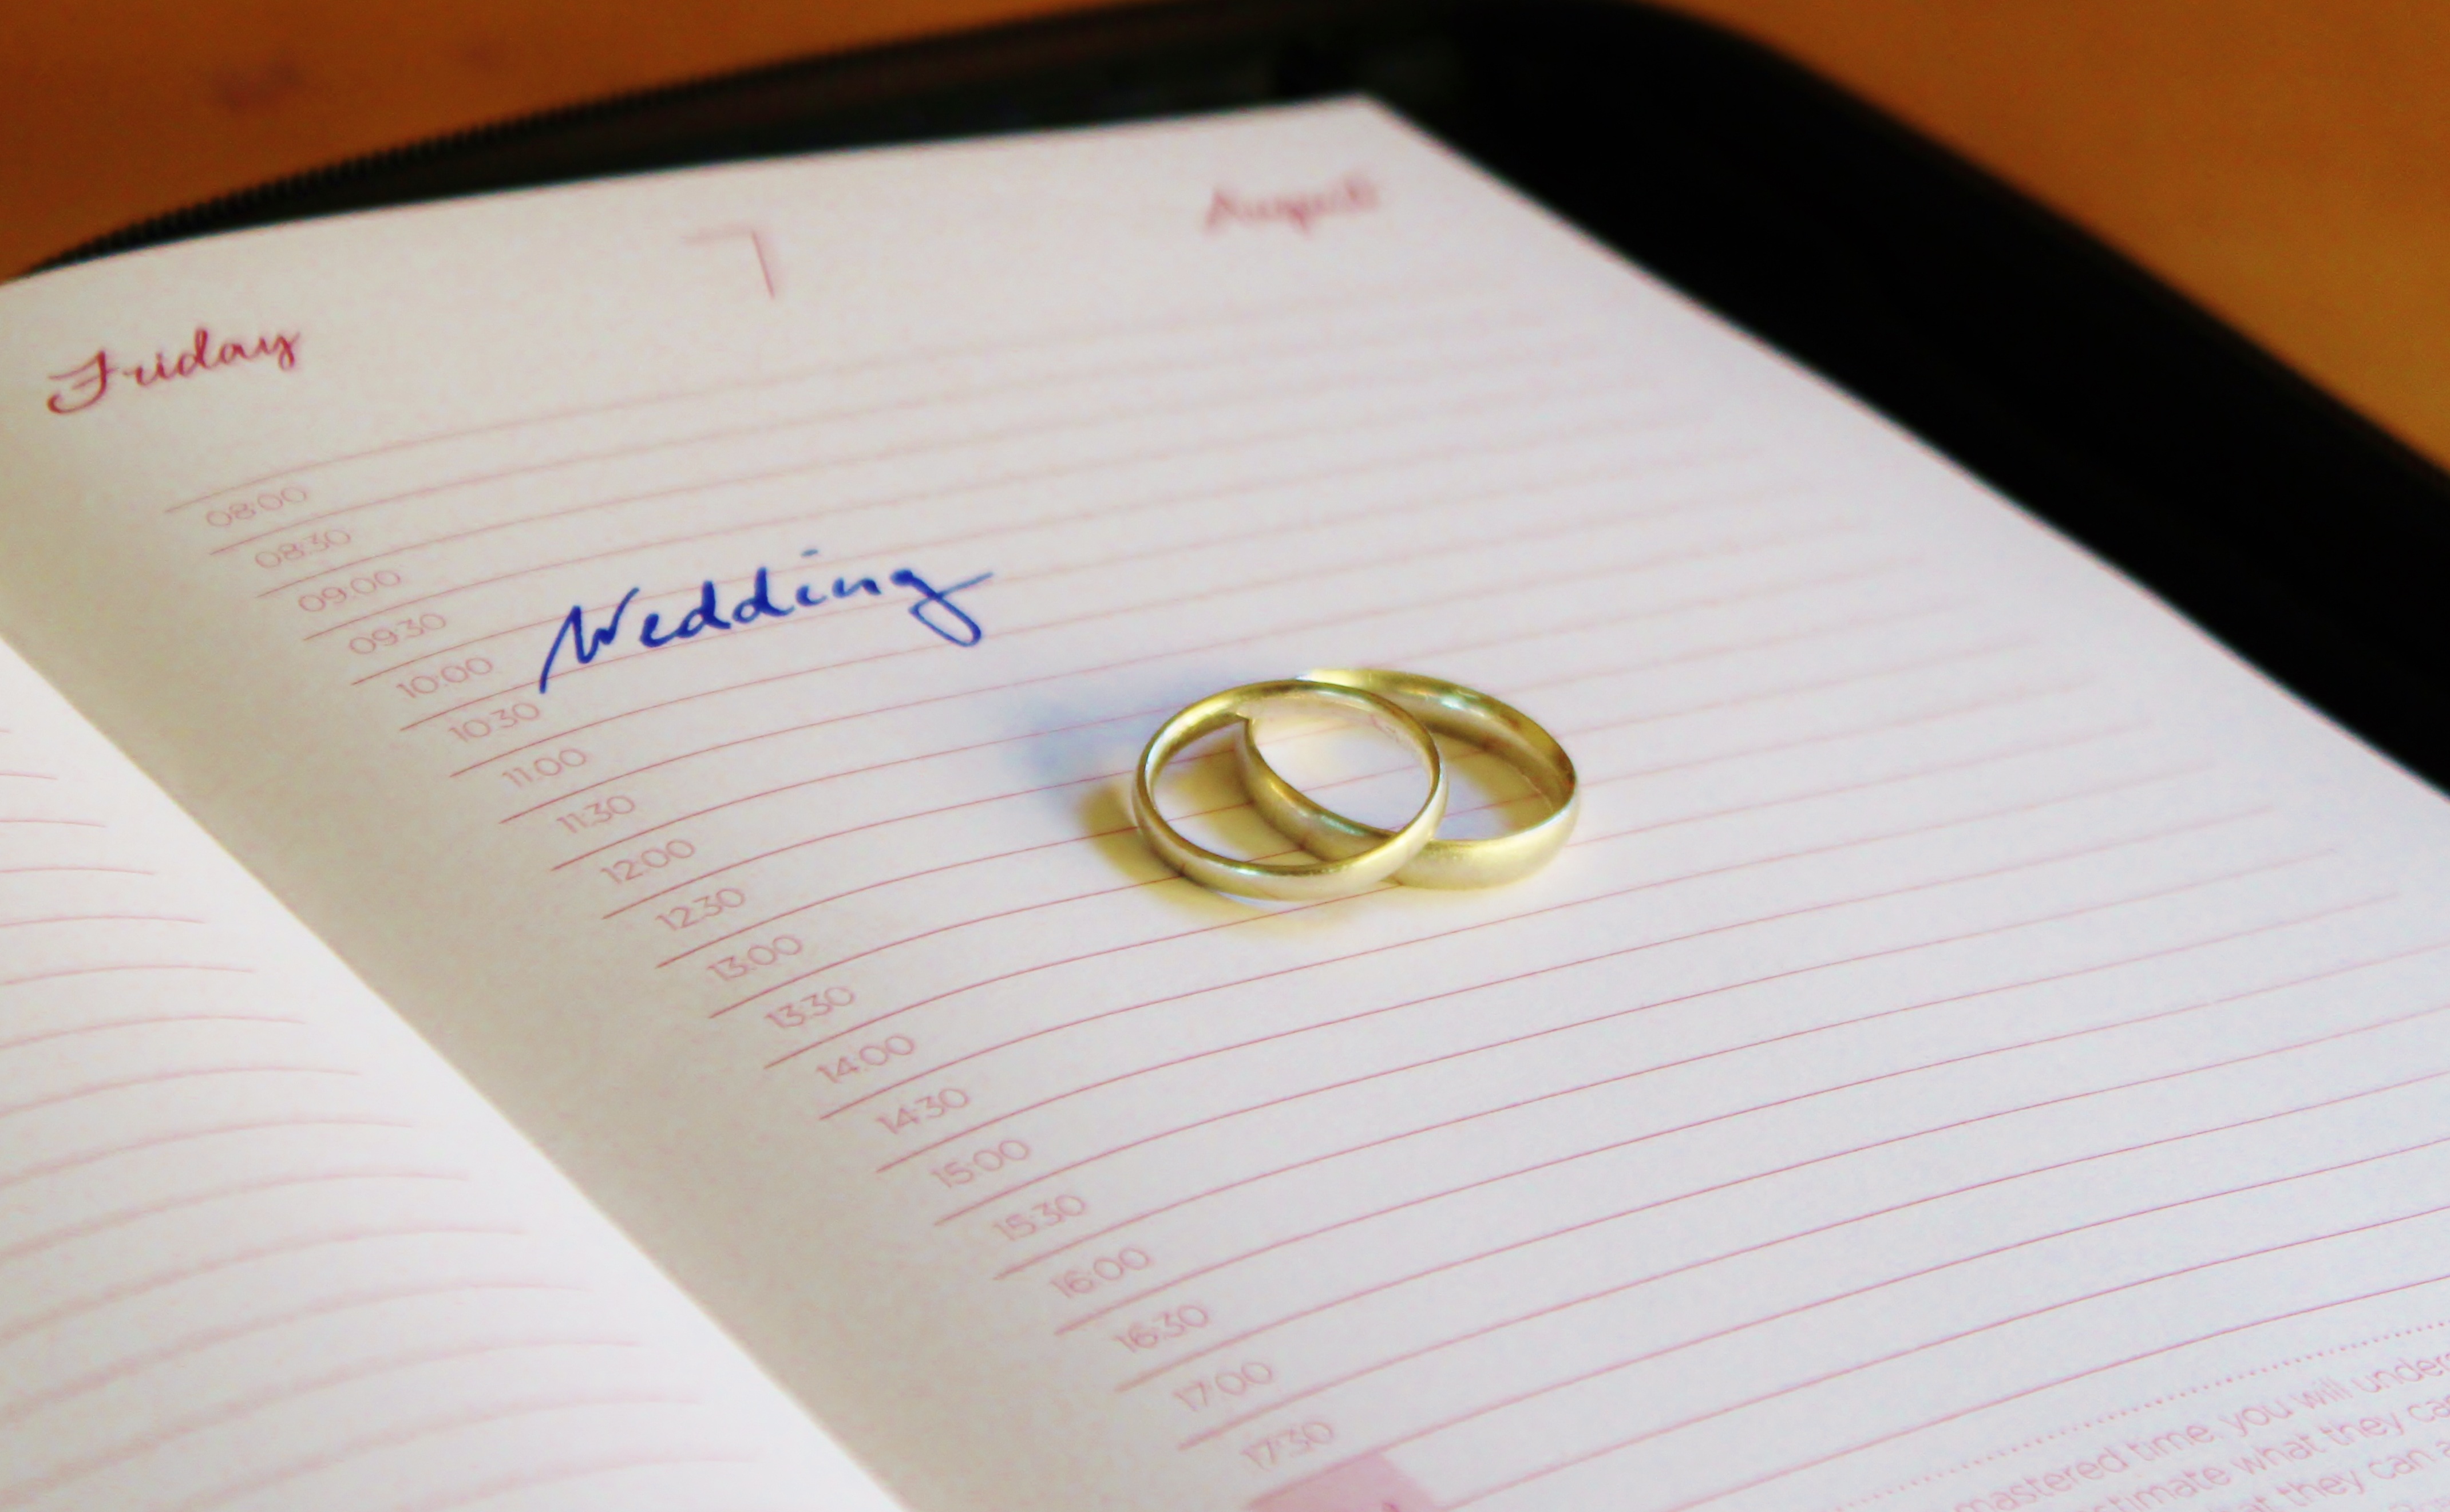
writing, hand, time, love, romance, romantic, church, wedding, marriage, circle, bride and groom, brand, gold, document, rings, shape, luck, connectedness, before, marry, wedding rings, marriage ceremony, wedding fair